MetroWest Water Supply Tunnel

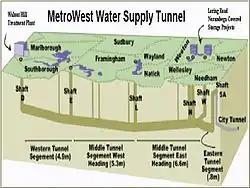
MetroWest Water Supply Tunnel

The MetroWest Water Supply Tunnel (MWWST) is an advanced underground aqueduct that supplies potable water to residents of much of Greater Boston. It is part of the Massachusetts Water Resources Authority (MWRA) water supply system, having entered operation in November 2003.